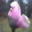
Label: tulip